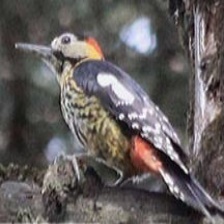
Species: DARJEELING WOODPECKER
Scientific name: DENDROCOPOS DARJELLENSIS